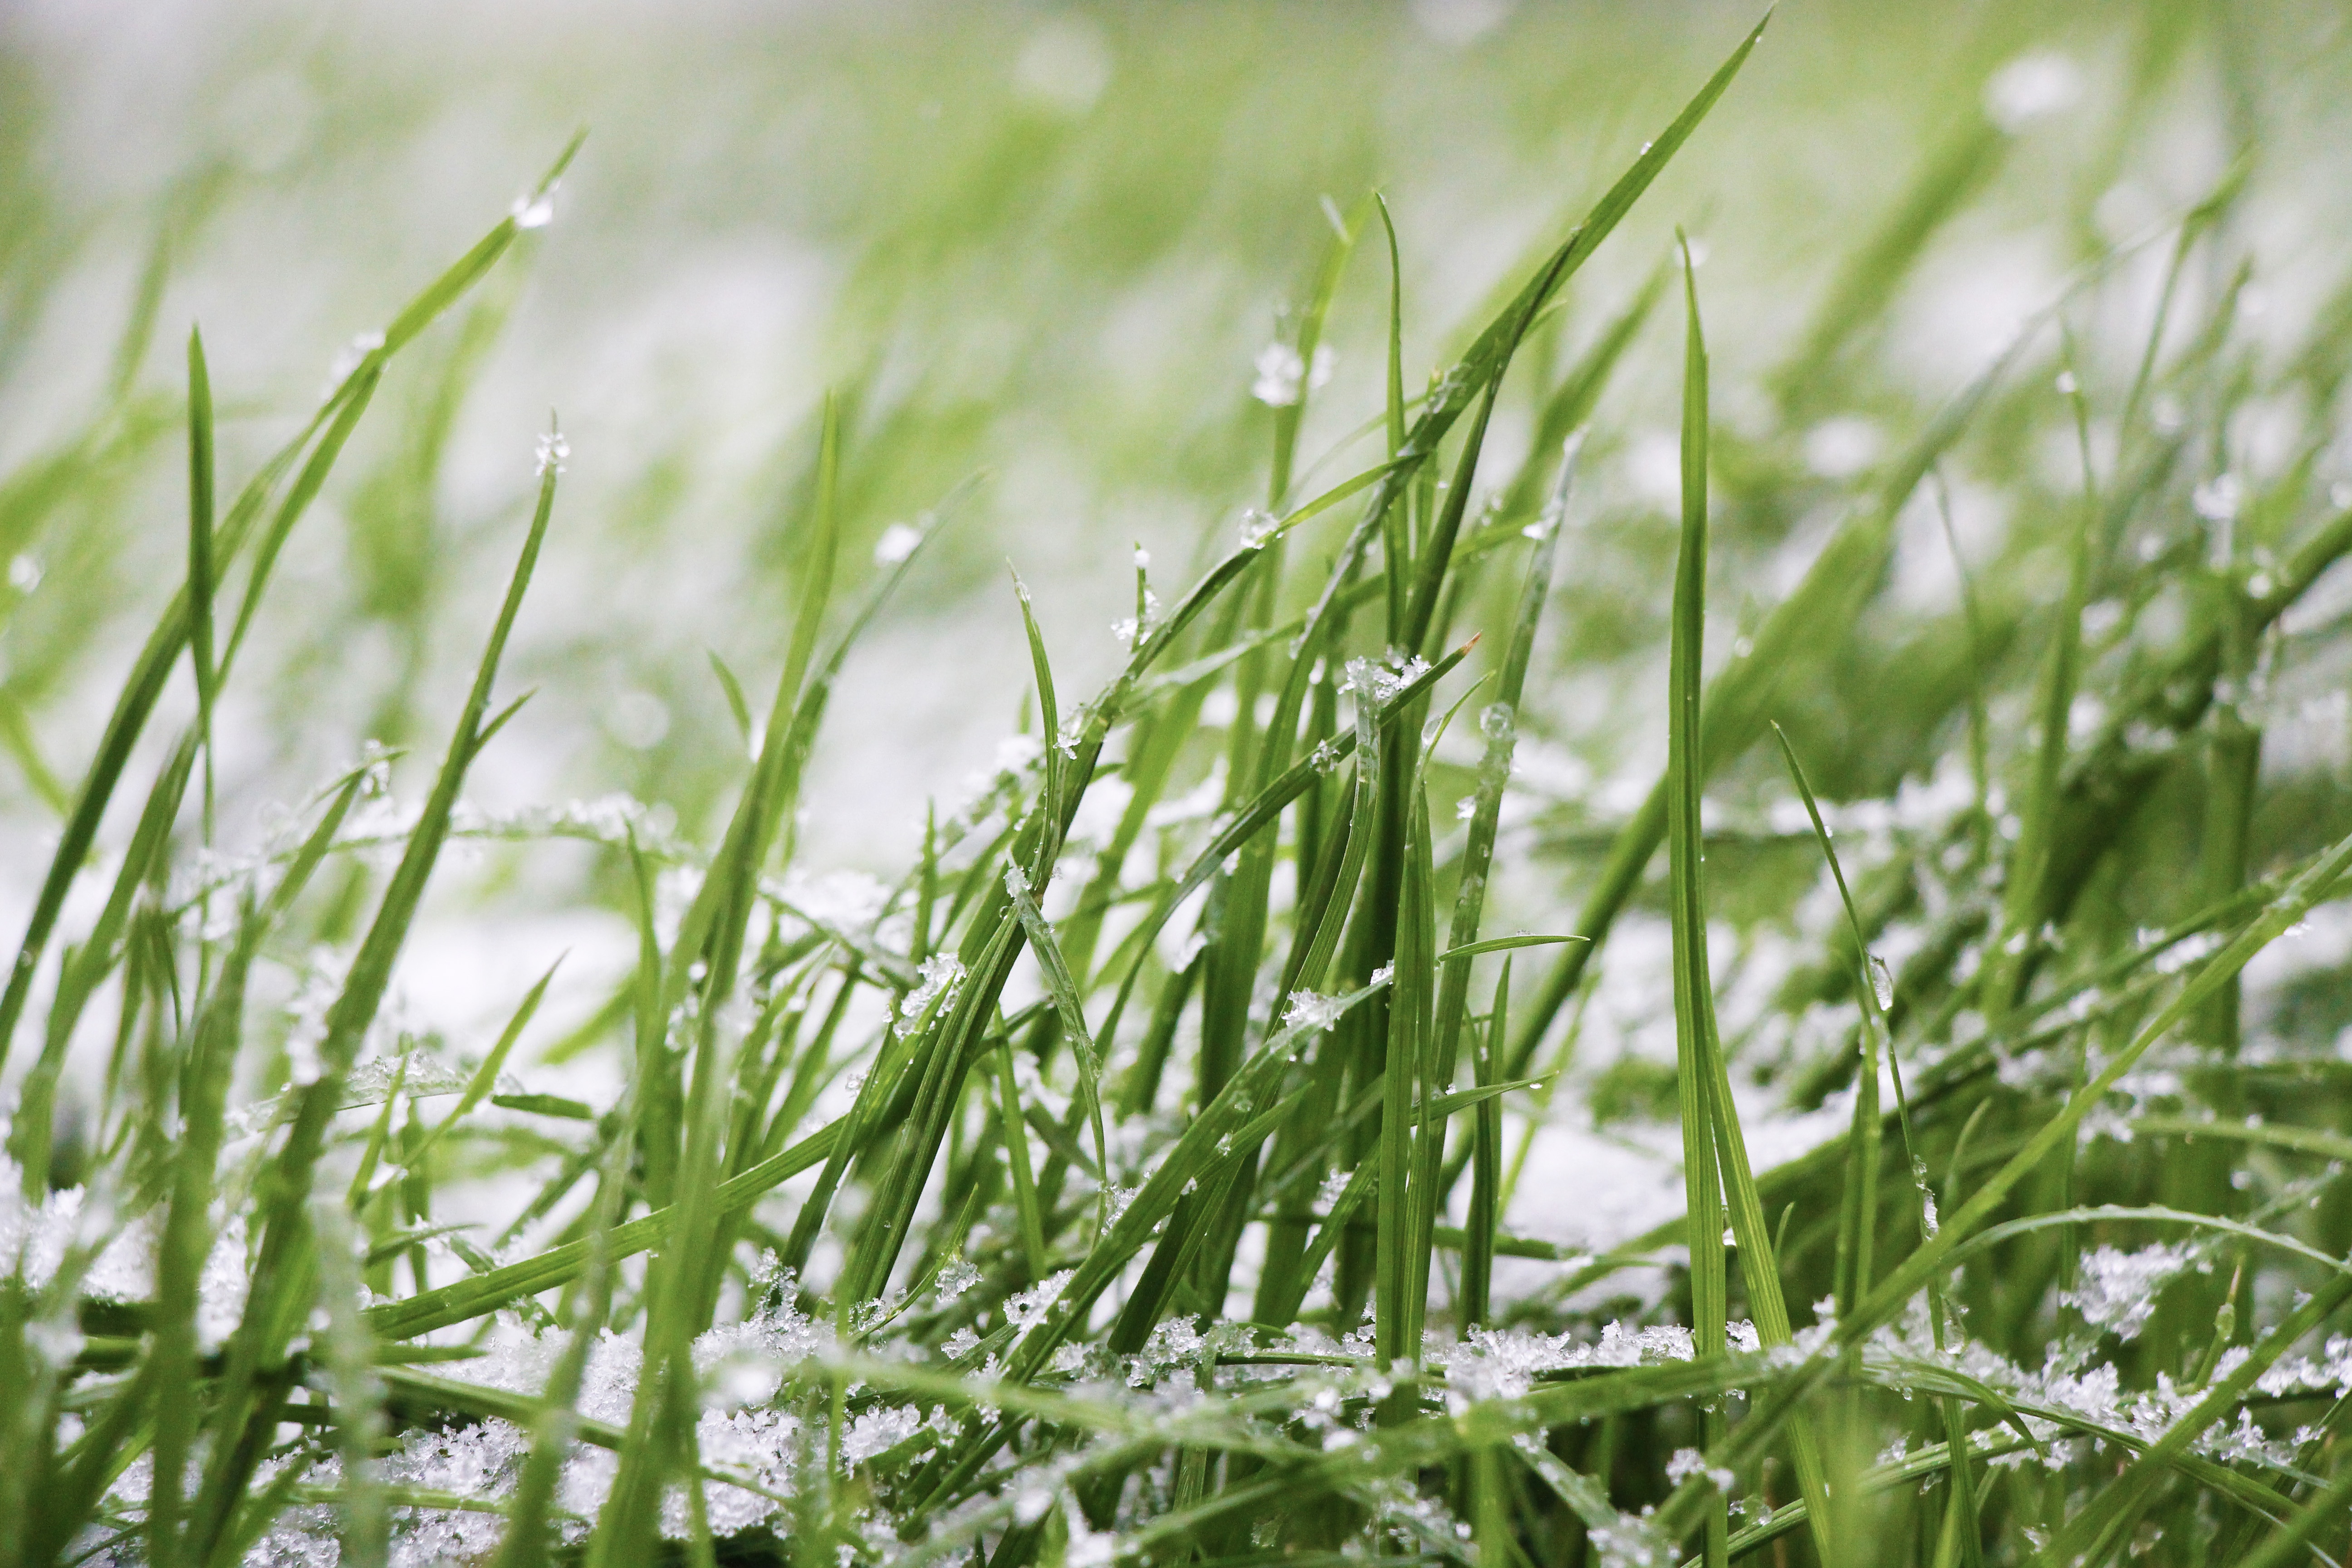
grass, branch, snow, dew, plant, field, lawn, meadow, prairie, leaf, flower, green, frozen, flora, snowflake, grassland, moisture, macro photography, flowering plant, snow storm, grass family, plant stem, land plant